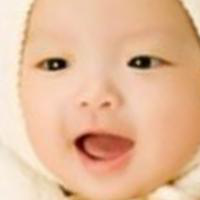
Age group: age 01-10